Question: Please indicate a possible affordance area of the apple that can be used for eating
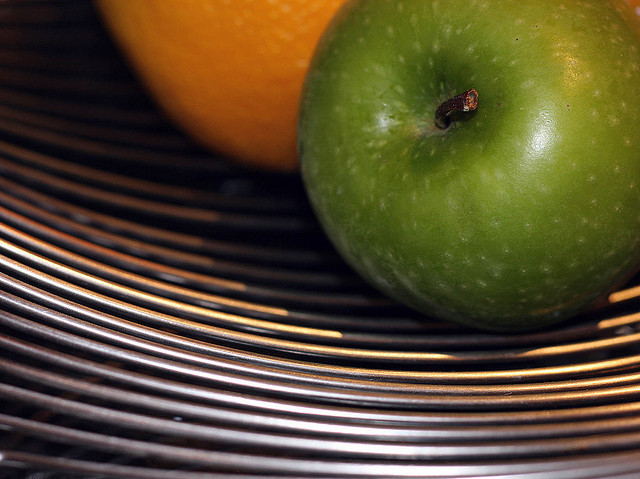
Answer: [300.5, 0, 635.5, 323]